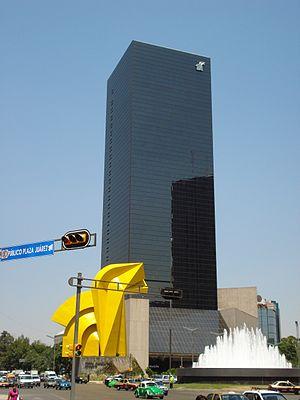
Enrique Carbajal González, plus connu sous le pseudonyme « Sebastián », est un sculpteur mexicain. Sa touche personnelle qui le distingue des autres sculpteurs est l'application de théories géométriques, topographiques et cristallographiques à ses sculptures monumentales.